Münster Cathedral

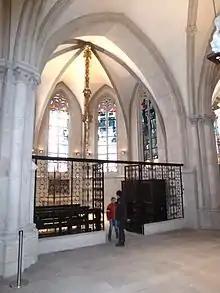
Portal of the Kreuzkapelle

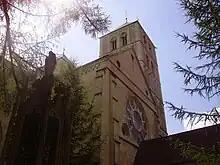
View of the north tower from the Domherrenfriedhof

These three chapels were built at the order of Prince-Bishop Christoph Bernhard von Galen from 1663 to supplement the pre-existing Kreuzkapelle. The reason for the construction was a vow made before victory over the city of Münster in 1661. They are known today as the "Galen side-chapels" ("Galenschen Seitenkapellen"). Most of their decoration was produced by the Prince-Bishop's court artist, Johann Mauritz Gröninger.